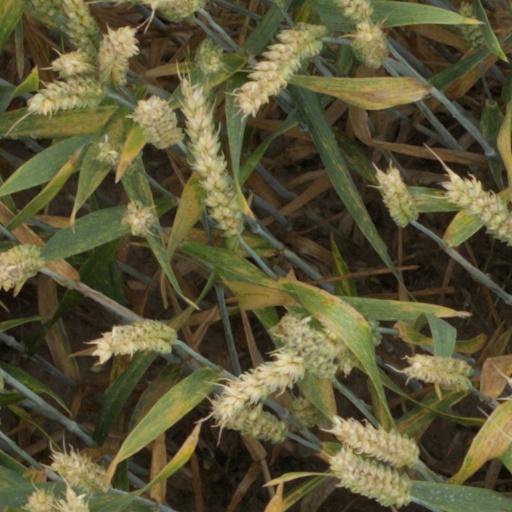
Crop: wheat